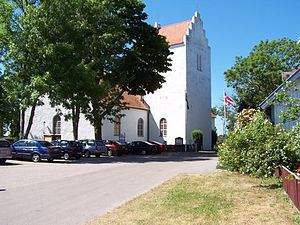
Kristianopel
Christianopel kirke med det danske og svenske flag
Kristianopel eller Christianopel grundlagdes 1599 af Christian 4. som et dansk fæstningsværk ved Øster Herred og Blekinges yderste grænse mod Sverige, i nærheden af den tidligere by Avskær. Avskær og den nærliggende Lyckebys Købstadspriviligier blev i 1600 overført til den nye by, som i begyndelsen kaldtes Styr-Kalmar, da den var anlagt for at kontrollere fæstningen Kalmar, men senere fik navnet Christianopel. Fæstningsbyen blev bygget på en lang, smal ø eller tange i Kalmarsund, hvor den skulle være nem at forsvare. I 1606 blev den befæstet, og herfra stammer den endnu bevarede gamle bymur. Den var omgivet af en 4 til 6 meter høj stenmur med bastioner og volde.